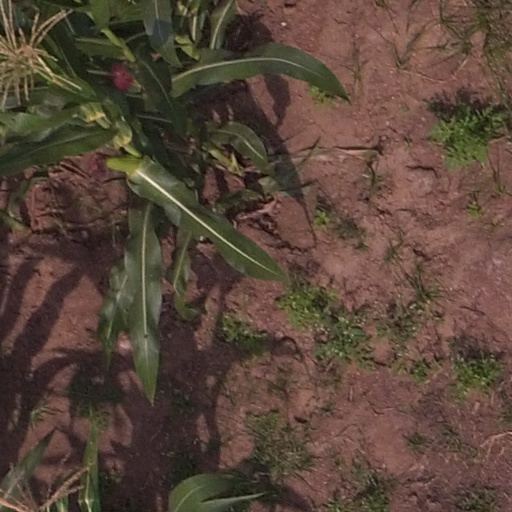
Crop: maize; corn